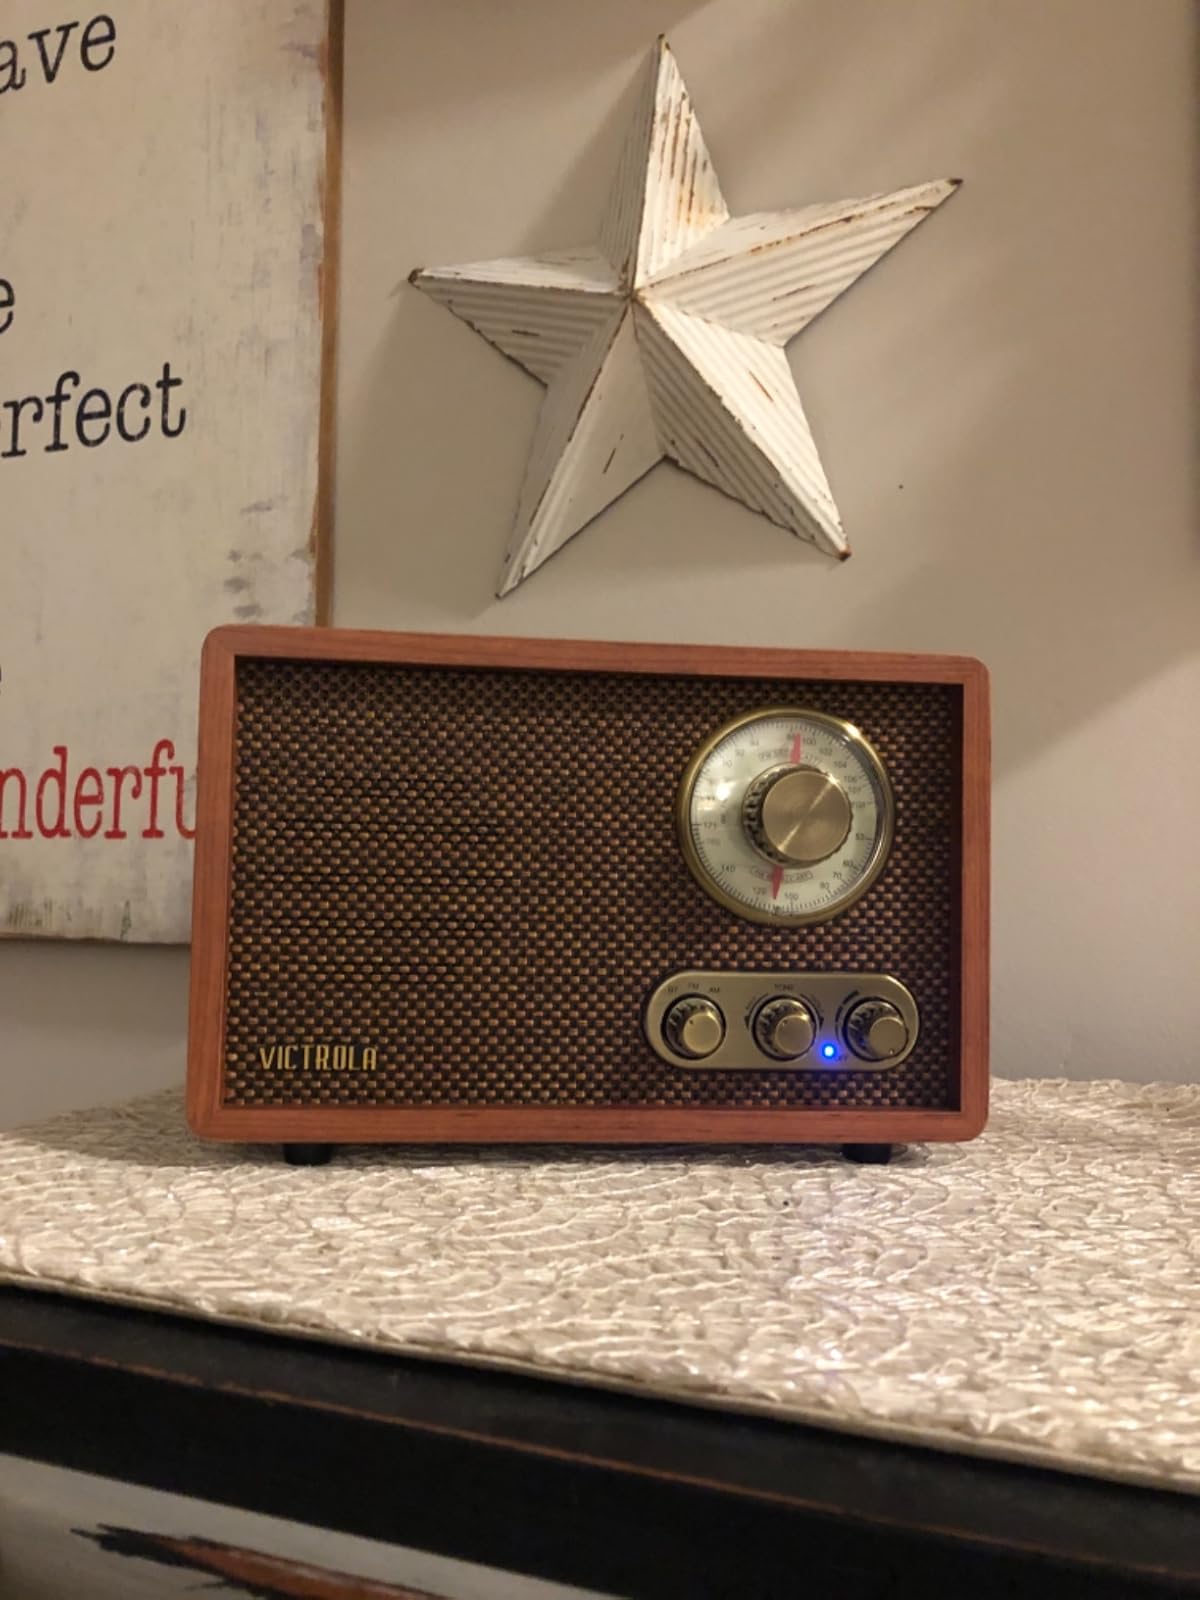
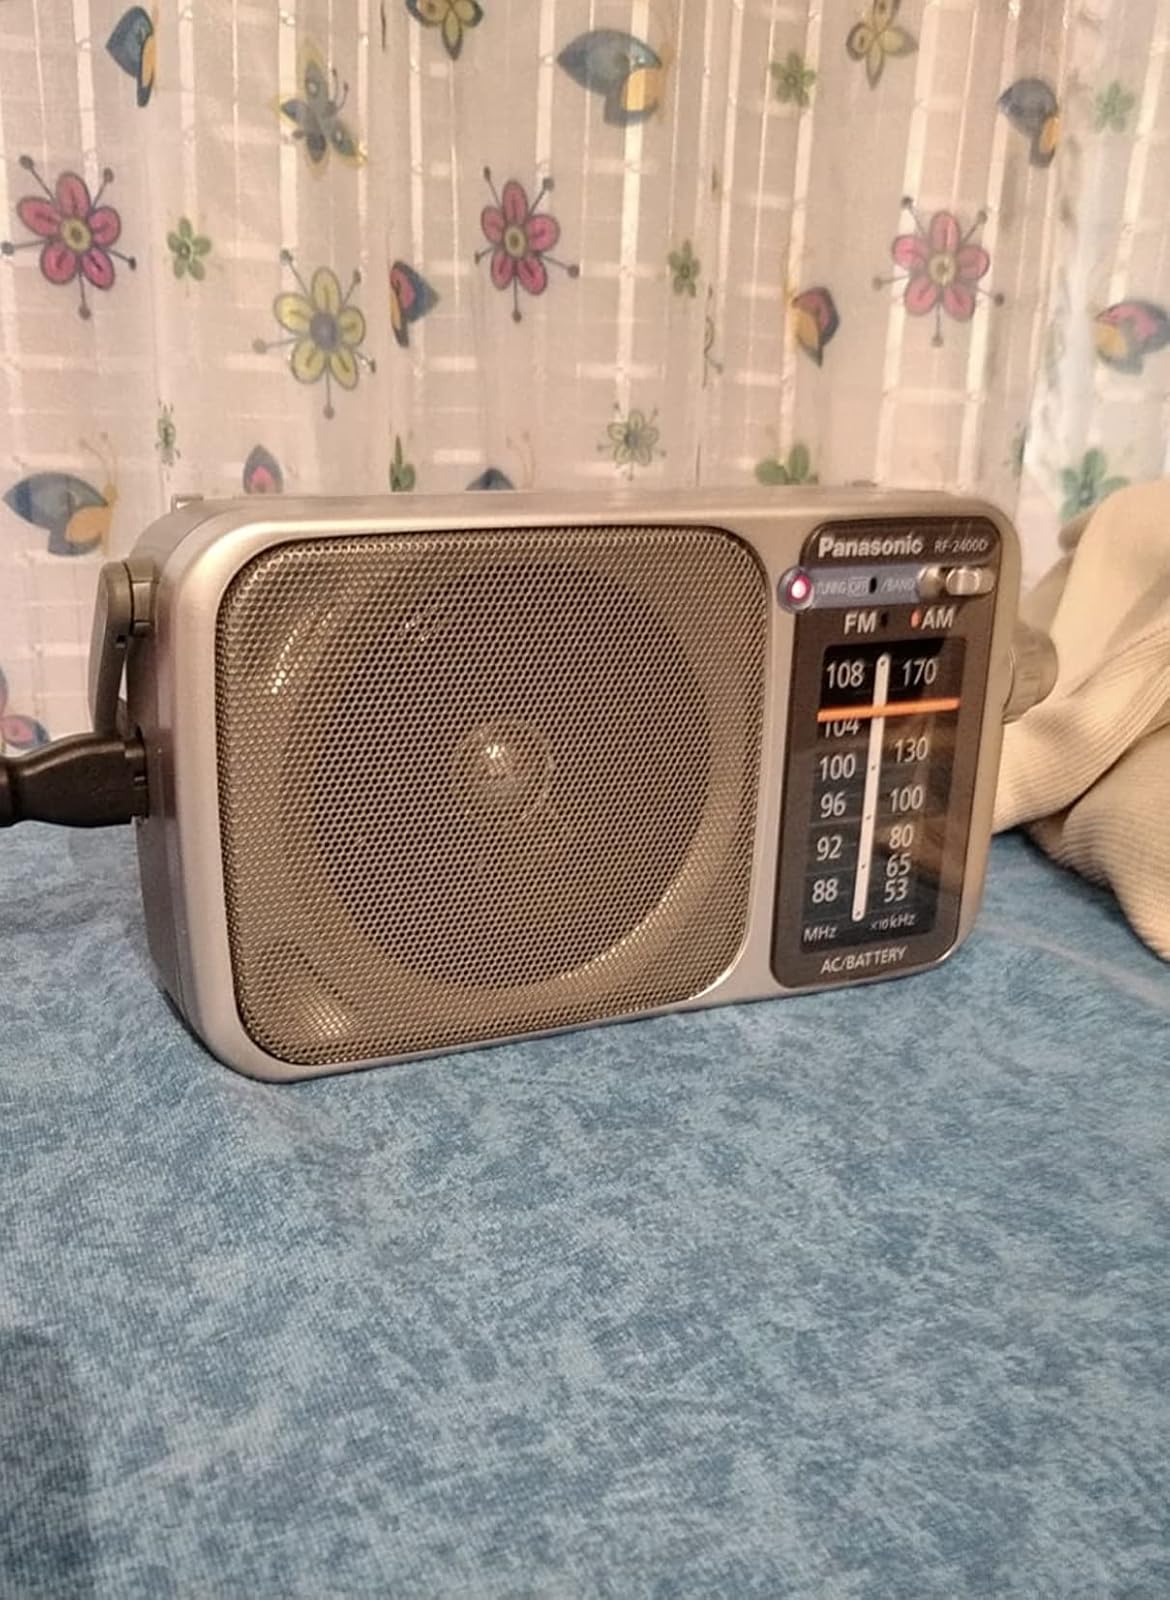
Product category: radio
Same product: no